Truth (The Falcon and the Winter Soldier)

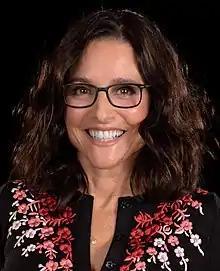
The episode introduces Julia Louis-Dreyfus as Valentina Allegra de Fontaine, who was originally set to be introduced in the film "Black Widow" before it was delayed.

Ahead of the episode's release, Spellman teased that it would feature a big cameo appearance and said this would be a grounded character with a strong personality. He added that it would not be an Avenger. In response to speculation from fans, Moore said the cameo would not be Chadwick Boseman's T'Challa / Black Panther. Hoai-Tran Bui at "/Film" reported that the cameo would not be an existing MCU character and would instead be the introduction of an established comic book character to the MCU, portrayed by a well-known actor. The episode reveals this to be Louis-Dreyfus as de Fontaine. Commentators likened the character's appearance to an "anti-Nick Fury", with speculation that she could be the Power Broker or another building block leading to the introduction of the Thunderbolts team in the MCU. Joanna Robinson of "Vanity Fair" reported that Louis-Dreyfus had been expected to first appear as de Fontaine in "Black Widow" (2021) before COVID-19 pandemic delays pushed that film's premiere until after "The Falcon and the Winter Soldier" was released. Robinson said it was unclear if Louis-Dreyfus was still expected to appear in the film; she does appear in the film's post-credits scene, with Feige noting that this was originally intended to be the character's introduction but ended up being a reference to her appearance in "The Falcon and the Winter Soldier". Spellman was unaware of the character's planned appearance in "Black Widow" when he decided to add her to the series.